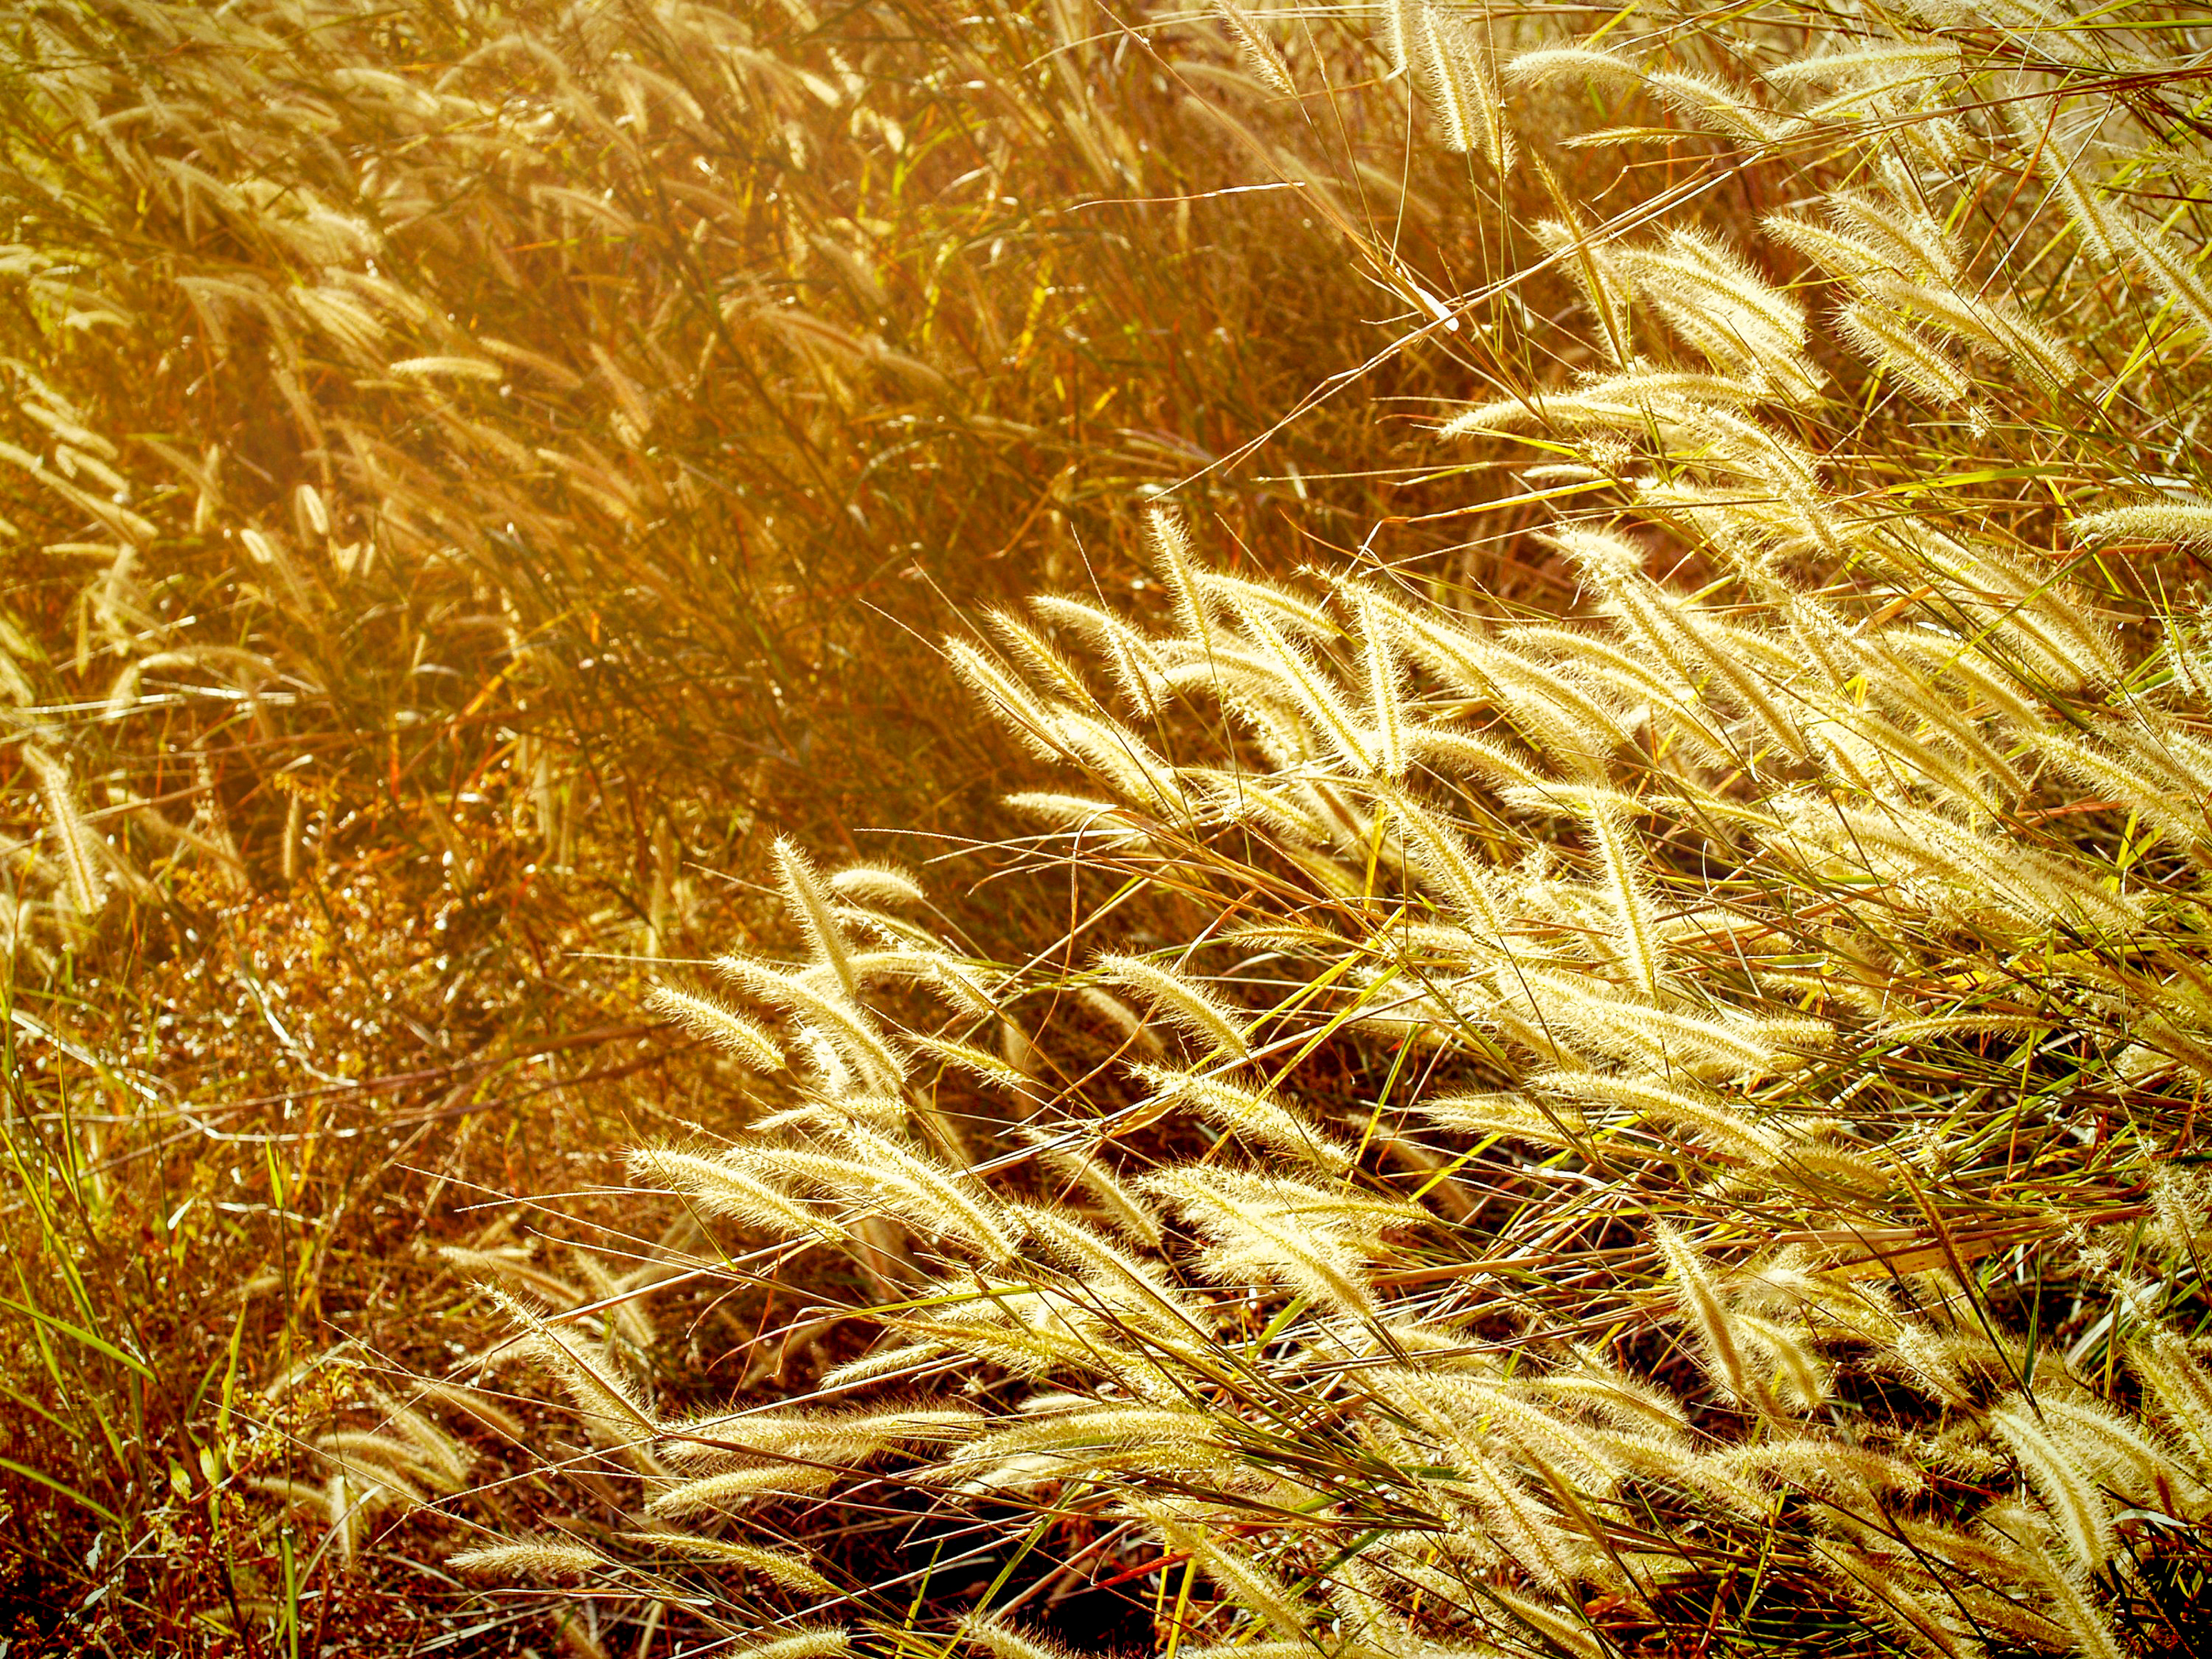
floral, beautiful, background, nature, flower, blossom, summer, spring, flora, pink, plant, bloom, beauty, closeup, garden, colorful, natural, fresh, botany, color, bouquet, petal, blooming, season, valentine, love, pretty, romantic, field, leaf, wheat, grain, grass, grass family, food grain, crop, barley, cereal, rye, straw, sunlight, emmer, commodity, ecoregion, hordeum, prairie, poales, phragmites, computer wallpaper, agriculture, sky